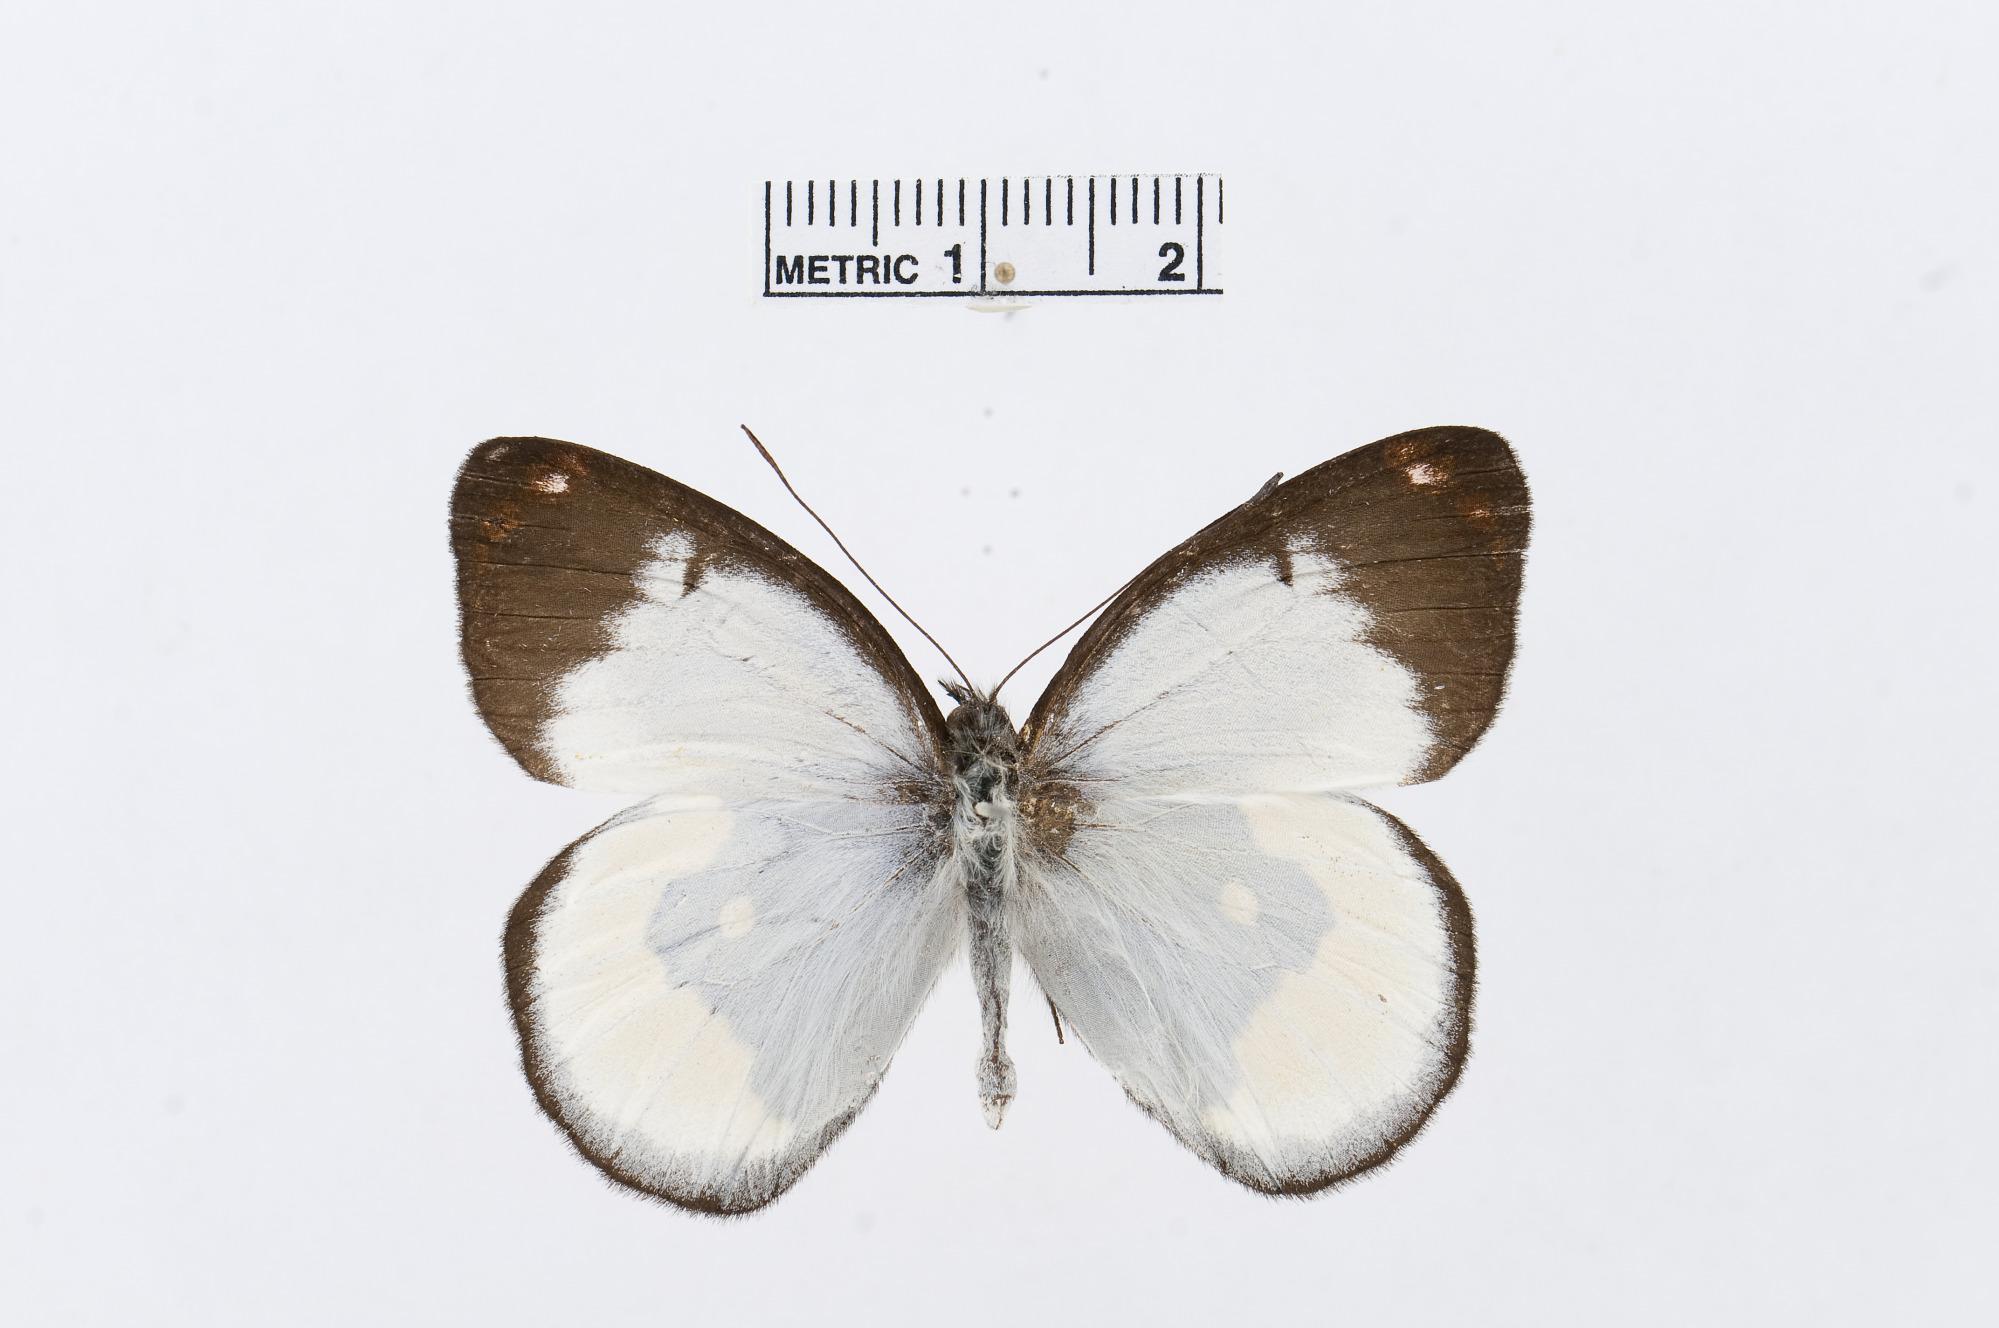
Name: Delias menooensis
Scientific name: Delias menooensis
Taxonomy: Animalia, Arthropoda, Hexapoda, Insecta, Lepidoptera, Pieridae, Pierinae